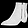
Label: Ankle boot